Rafael van der Vaart

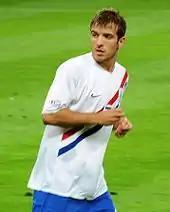
Van der Vaart with Oranje.

Van der Vaart gained the notice of the youth team coaches and was called up for the youth squads. He played in the 2001 FIFA World Youth Championship with present senior teammates Maarten Stekelenburg and John Heitinga and former Real Madrid teammates Klaas-Jan Huntelaar and Arjen Robben.